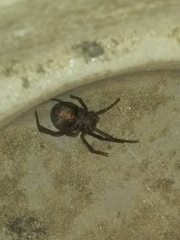
Species: Lactrodectus_hesperus